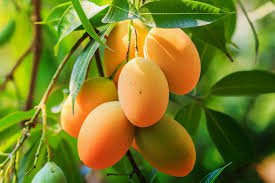
Label: Mango